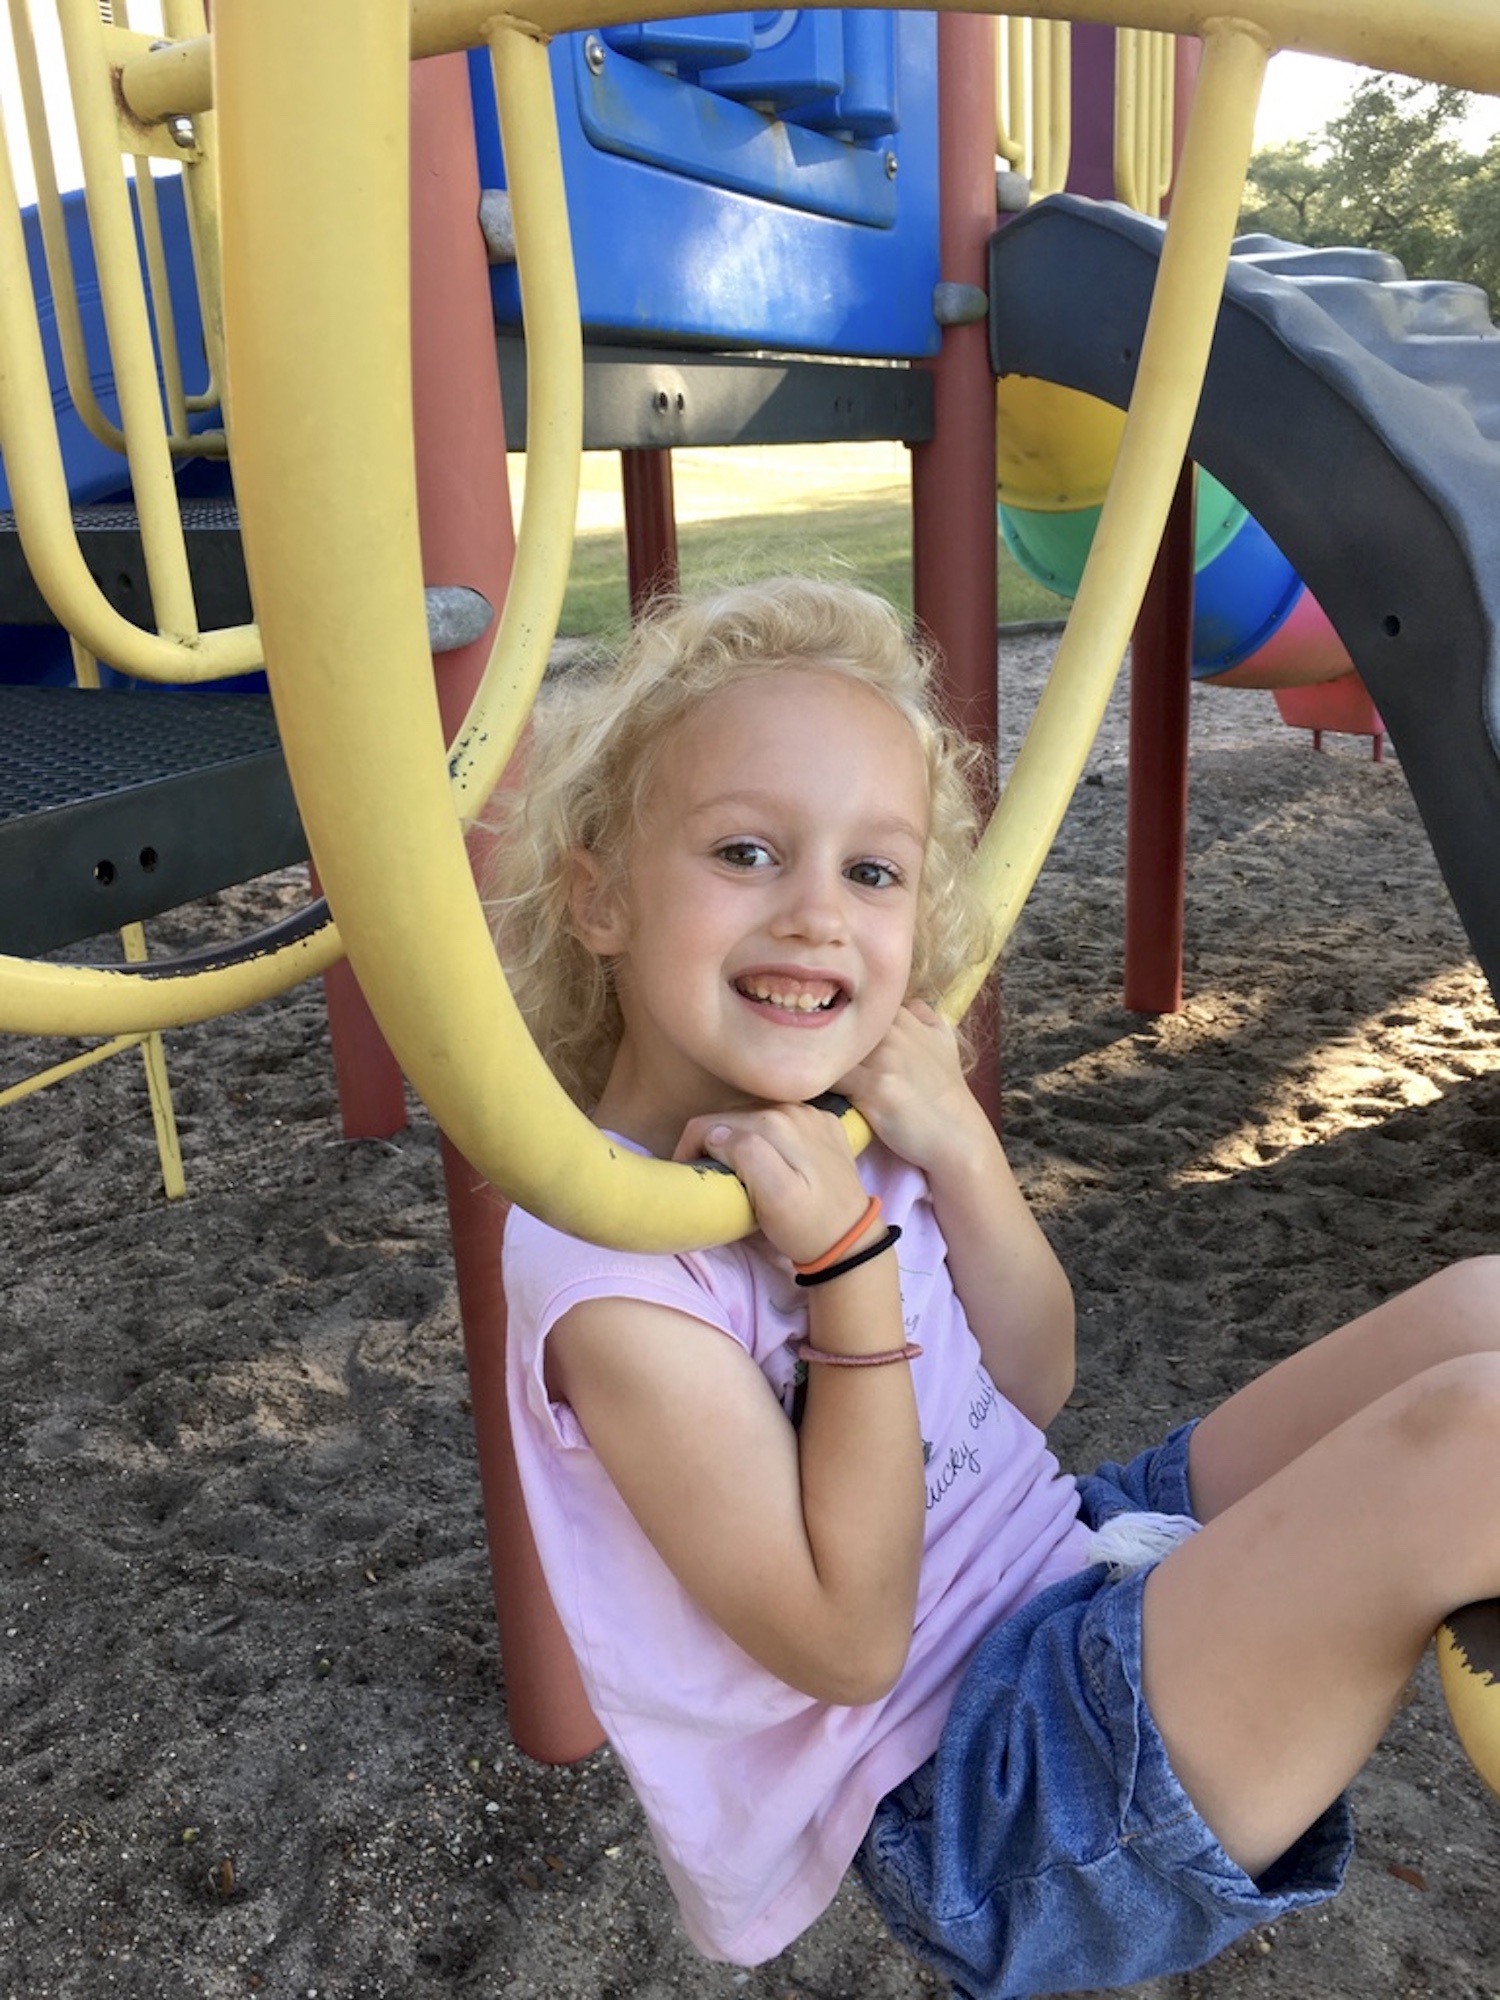
people, girl, play, sitting, park, child, playing, childhood, swing, human body, product, outdoors, fun, happy, happiness, infant, playground, toddler, little, joy, joyful, human positions, outdoor play equipment